Konec cesty

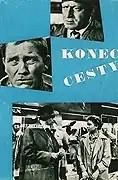

Konec cesty is a 1959 Czechoslovak crime drama film, directed by Miroslav Cikán. It stars Martin Růžek, Alena Vránová, and Vladimír Ráž.